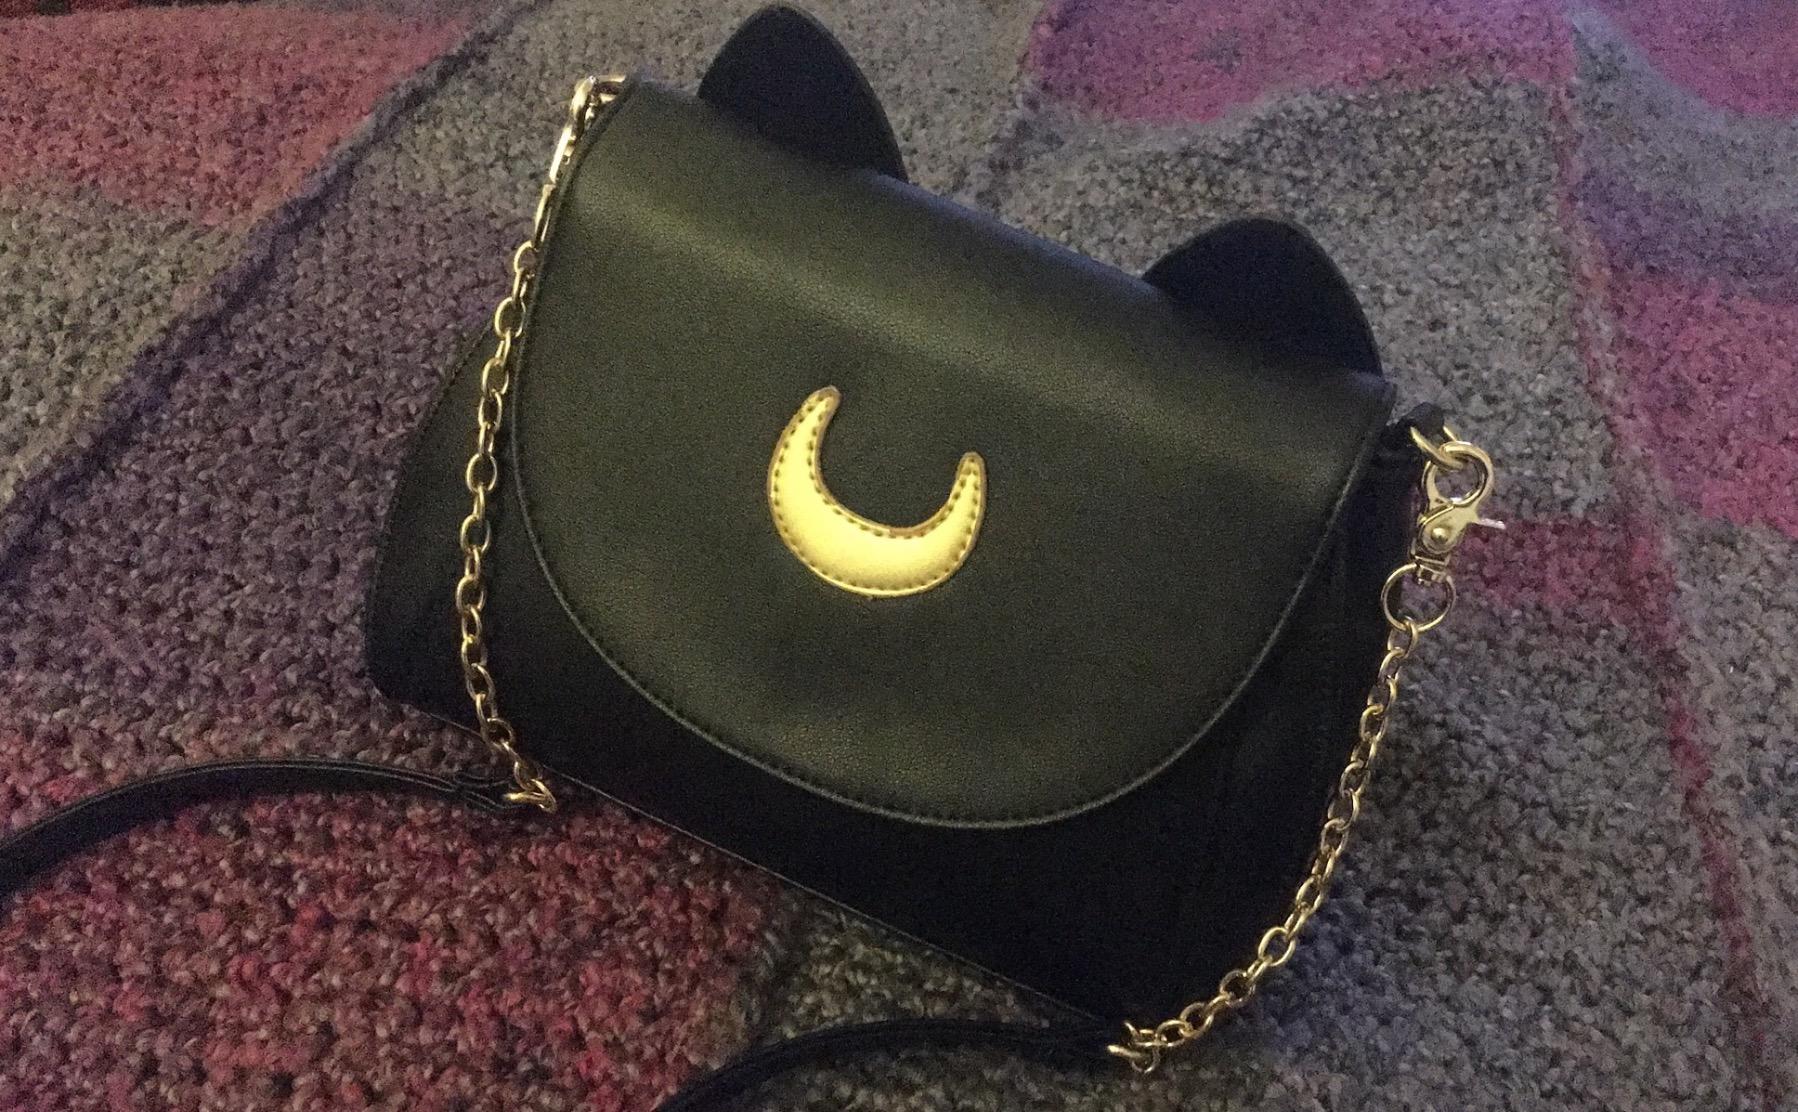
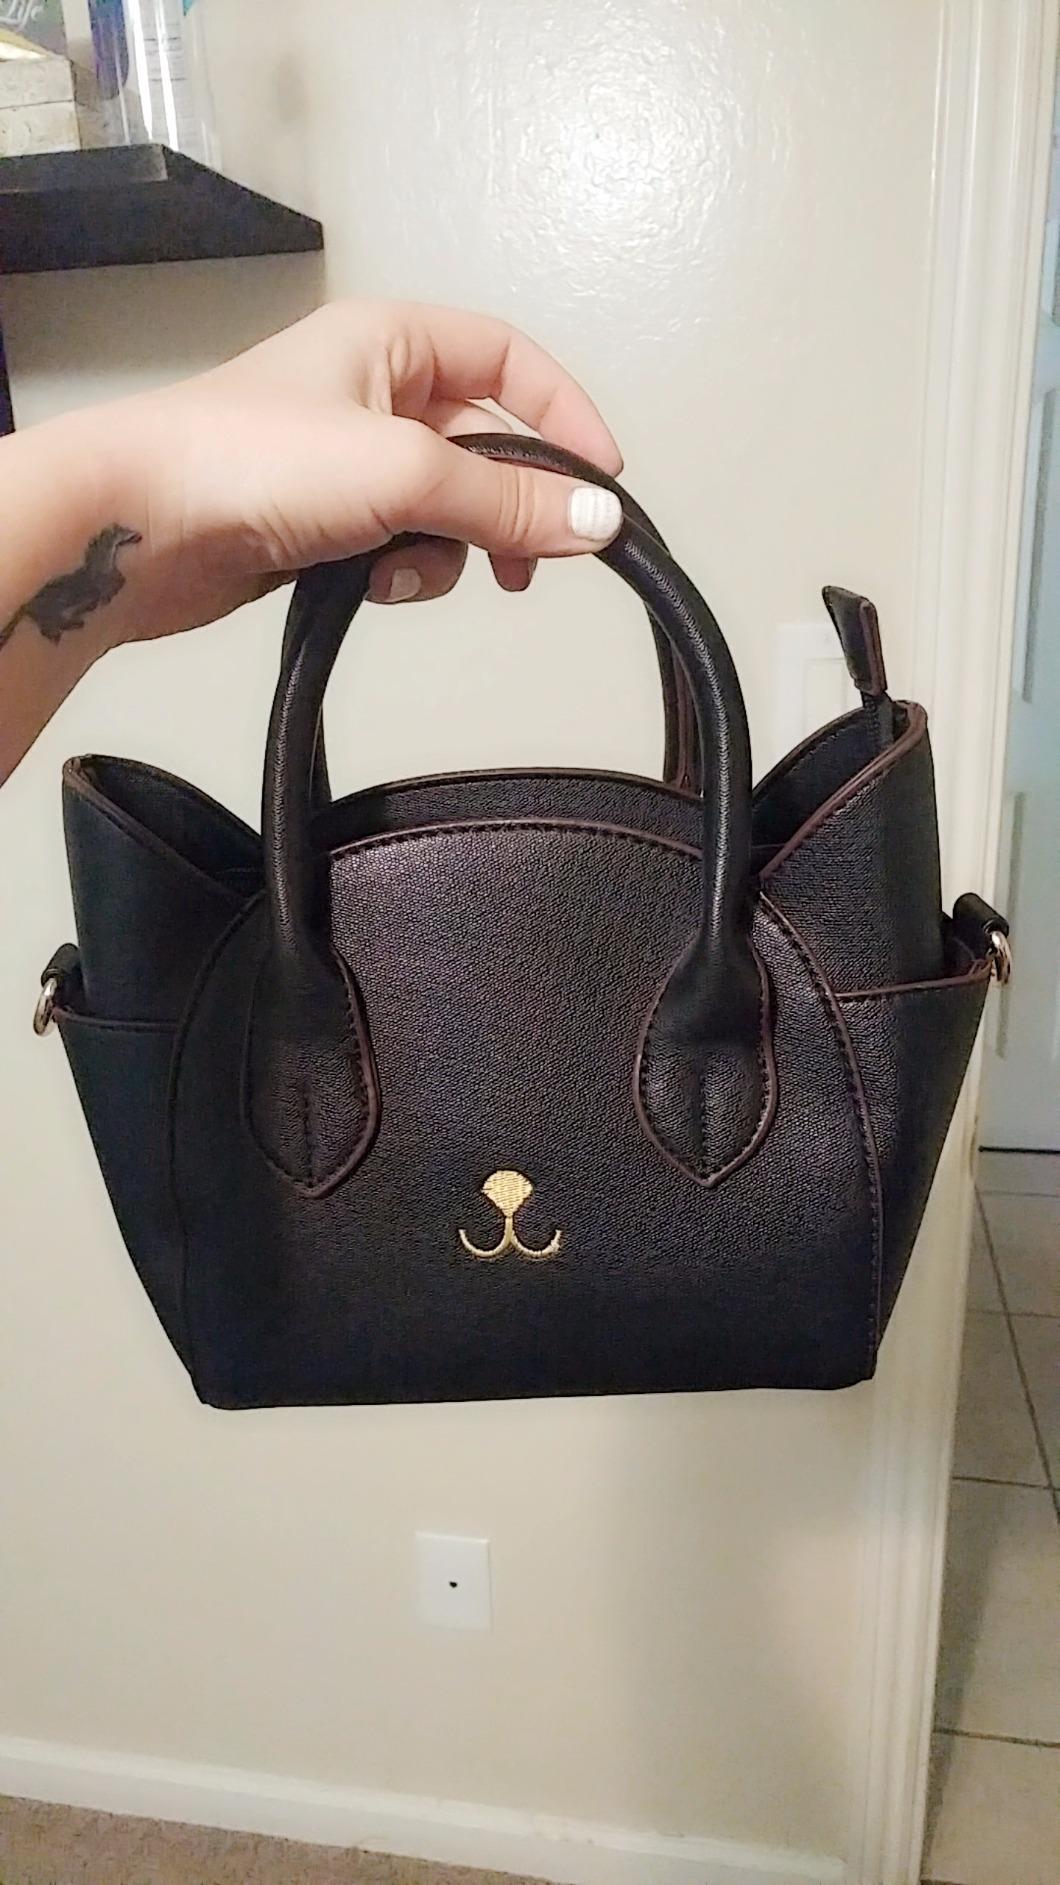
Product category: accessories_handbag
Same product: no